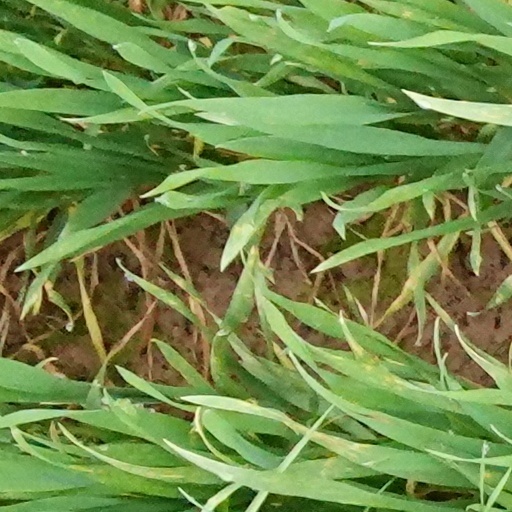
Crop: wheat